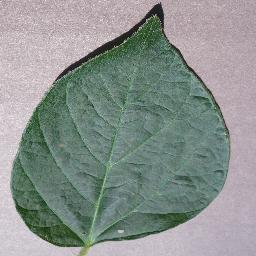
Label: Soybean___healthy